Portraits by Vincent van Gogh

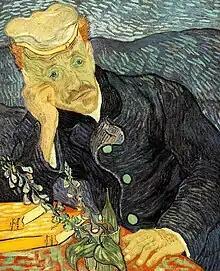
"Doctor Gachet", first version, Private collection

"Portrait of Dr. Gachet" is one of the most famous paintings by Dutch artist Vincent van Gogh of Dr. Paul Gachet, who cared for the artist in his last months. In 1990, it fetched a record price at auction, selling for $82.5 million ($75 million, plus a 10 percent buyer's commission).